Mochena Borago

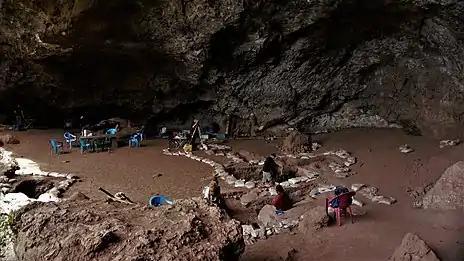
Excavations being carried out at Mochena Borago

The high biodiversity as well as prevalence of plant and animal resources, both wild and domesticated, in the area surrounding Mount Damota is consistent environmentally with other regions in the southwest Ethiopian Highlands. On and around Mount Damota there exists a series of vertical ecozones caused by the variations of physiographic features and altitude, wherein vegetation differs. There are three important agro-ecological zones that can be found in the Mount Damota area, as identified by local farmers. Mochena Borago is located within the zone known as 'woyna dega.' The walls of the rockshelter are made of volcaniclastic flow and volcanic ash. Boulders that have fallen from the roof of the shelter lie on the floor and beneath its surface.